Živko Budimir

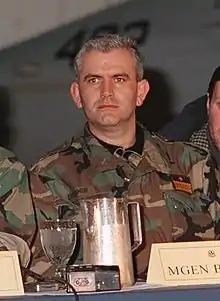
Budimir in 1996

Živko Budimir (born 20 November 1962) is a Bosnian Croat politician who served as the 9th President of the Federation of Bosnia and Herzegovina, one of the two autonomous entities that compose Bosnia and Herzegovina, from 17 March 2011 until 9 February 2015. He is the founder and current president of the Party of Justice and Trust.